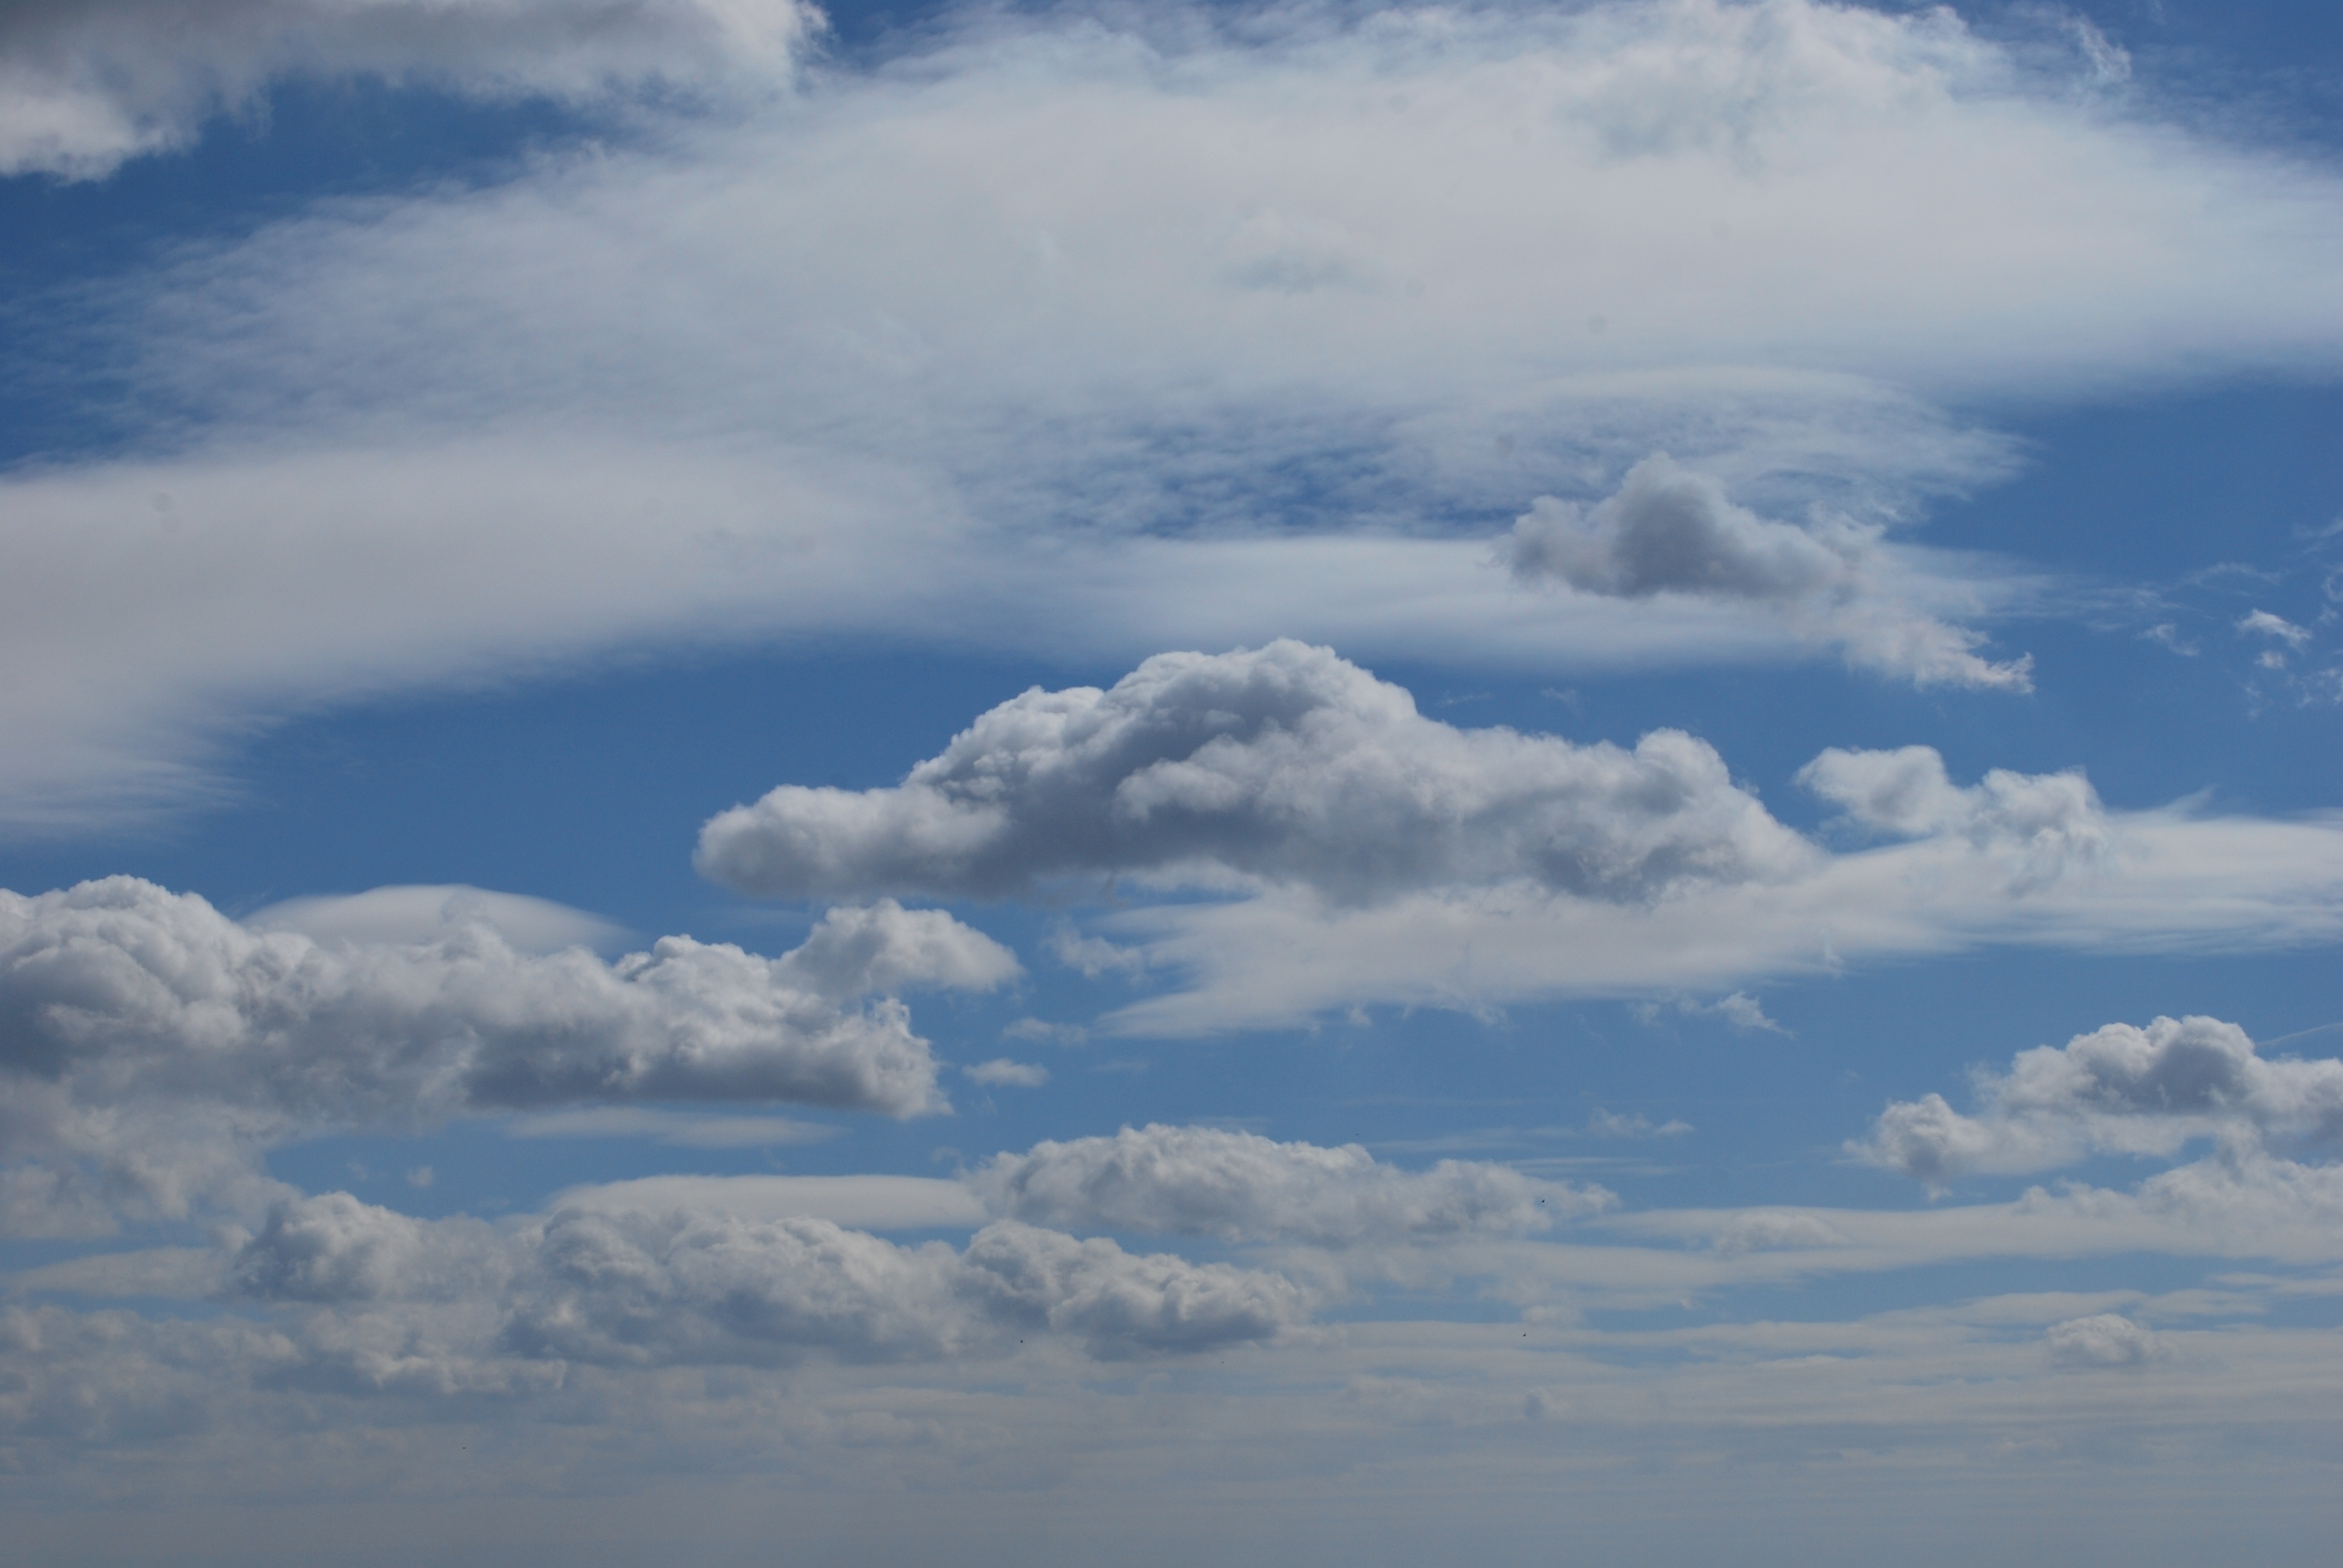
horizon, mountain, cloud, sky, white, atmosphere, mountain range, weather, cumulus, plain, clouds, meteorological phenomenon, atmosphere of earth